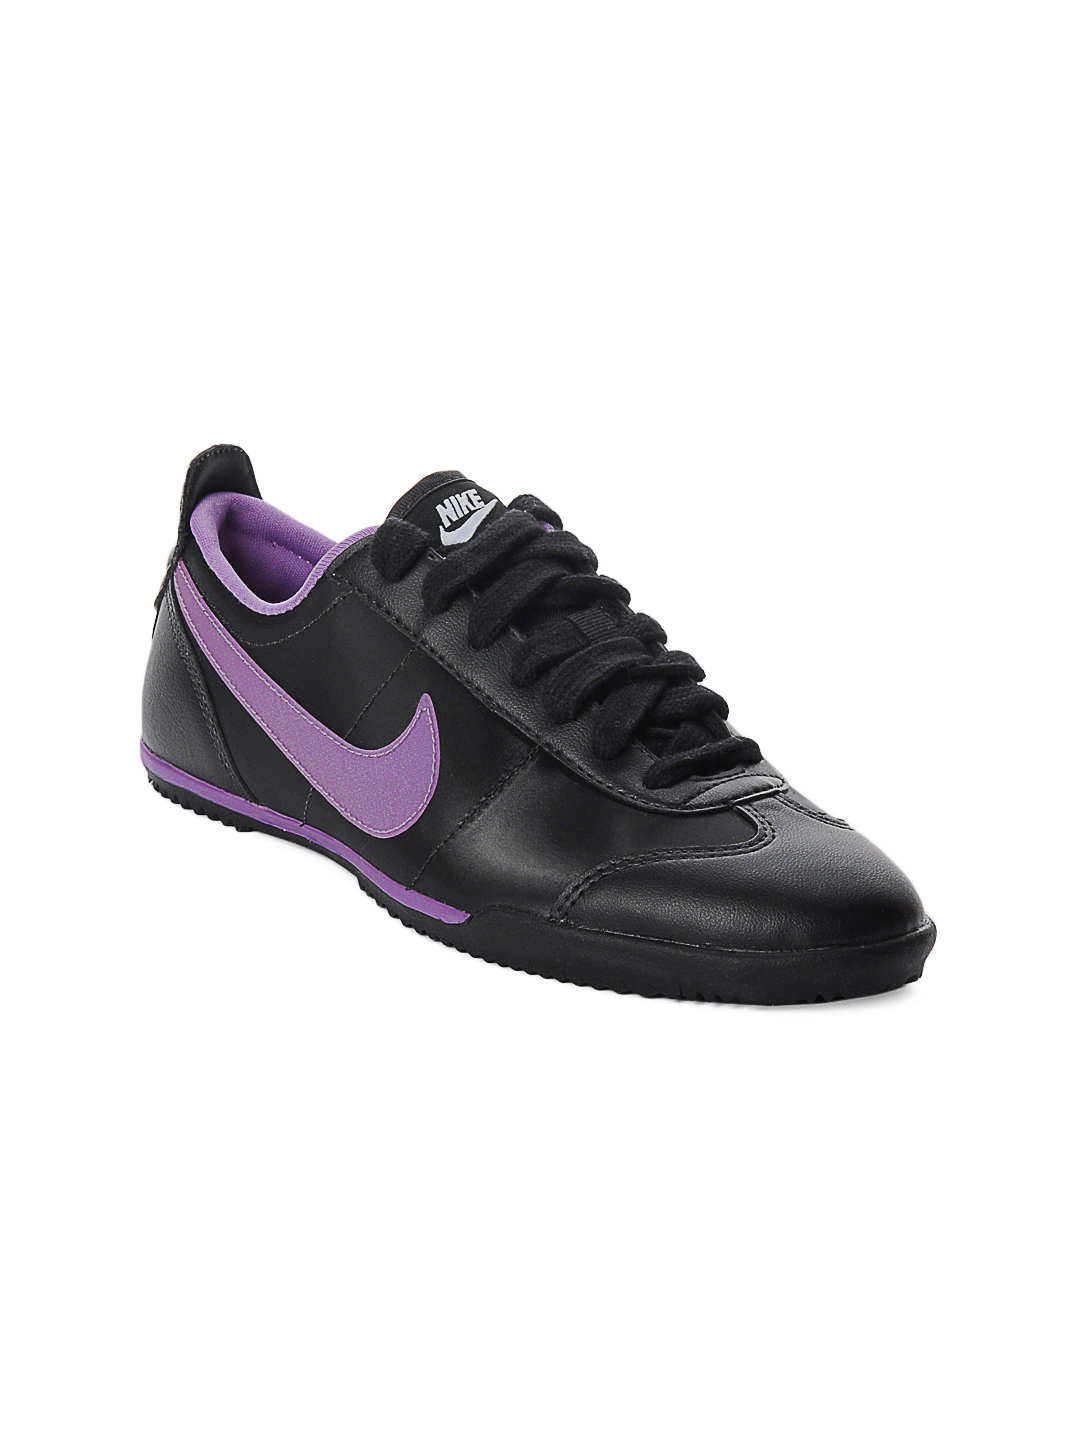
Nike Women Black Fivekay Sports Shoes
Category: Footwear / Shoes / Sports Shoes
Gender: Women
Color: Black
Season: Summer 2012
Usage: Sports